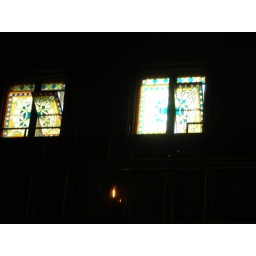
Stained glass windows all over the church